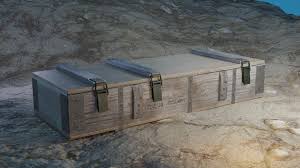
Label: D-30